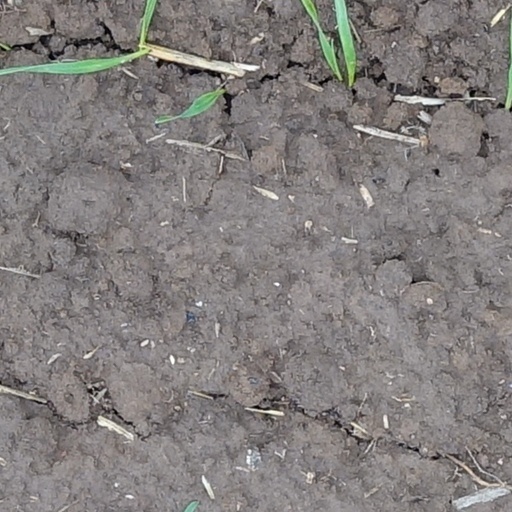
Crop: wheat